Dutch East India Company

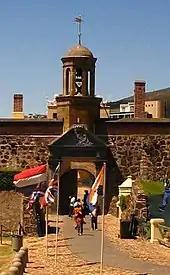
Gateway to the Castle of Good Hope, a bastion fort built by the VOC in the 17th century

In 1640, the VOC obtained the port of Galle, Ceylon, from the Portuguese and broke the latter's monopoly of the cinnamon trade. In 1658, Gerard Pietersz Hulft laid siege to Colombo, which was captured with the help of King Rajasinghe II of Kandy. By 1659, the Portuguese had been expelled from the coastal regions, which were then occupied by the VOC, securing for it the monopoly over cinnamon.